Alison Hargreaves

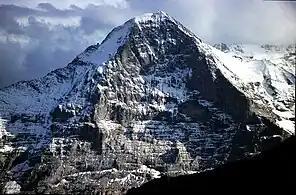
North face of the Eiger

Alison Jane Hargreaves (17 February 1962 – 13 August 1995) was a British mountaineer. Her accomplishments included scaling Mount Everest alone, without supplementary oxygen or support from a Sherpa team, in 1995. She soloed all the great north faces of the Alps in a single season—a first for any climber. This feat included climbing the difficult north face of the Eiger in the Alps. Hargreaves also climbed Ama Dablam in Nepal.